Drug-eluting stent

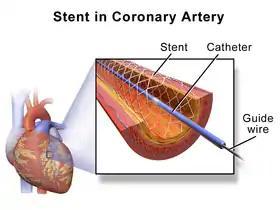
Stent placement in an artery using a percutaneous coronary intervention (PCI) minimally invasive technique

A drug-eluting stent (DES) is a small mesh tube that is placed in the arteries to keep them open in the treatment of vascular disease. The stent slowly releases a drug to block cell proliferation (a biological process of cell growth and division), thus preventing the arterial narrowing (stenosis) that can occur after stent implantation. While such stents can be used in various arteries throughout the body, they are commonly placed in the coronary arteries to treat coronary heart disease. DES products are integrated medical devices and are part of a percutaneous coronary intervention (PCI) delivery system.